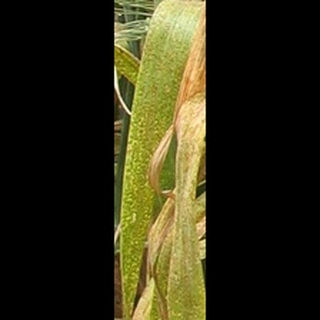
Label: wheat_brown_rust